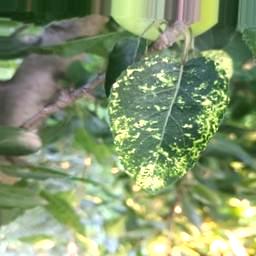
Label: Apple_Mosaic